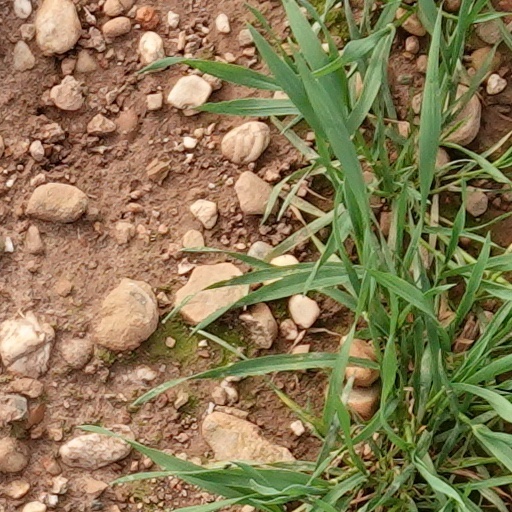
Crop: wheat